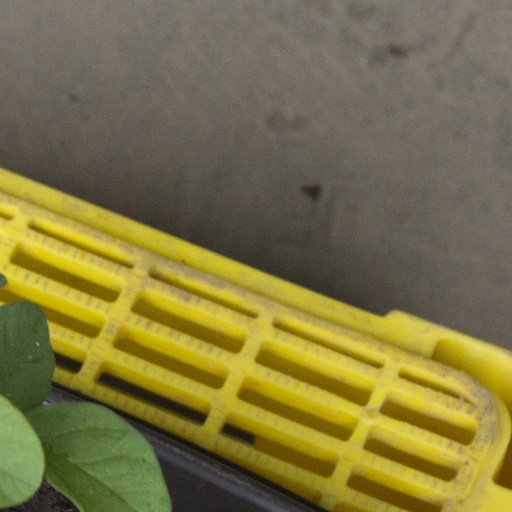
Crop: soybean